Dariga Shakimova

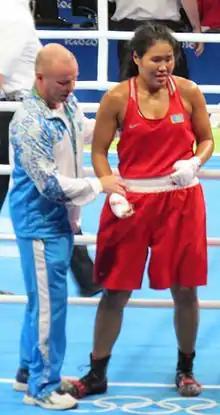
Shakimova with coach at the 2016 Olympics

Dariga Shakimova (born 20 November 1988) is a Kazakhstani boxer. In 2015, she was named the Female Boxer of the Year by the Kazakhstan Boxing Federation. She won a bronze medal in the middleweight event at the 2016 Summer Olympics. Shakimova studied at the Kazakh Academy of Sport and Tourism. After watching the film "Million Dollar Baby", her mother wanted her to stop boxing, fearing for a serious injury. Shakimova's coach persuaded her to reconsider.